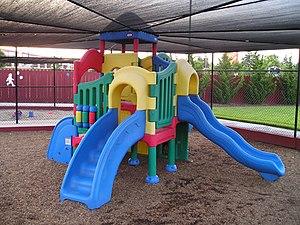
Un terrain ou une aire de jeux est un espace regroupant un ou plusieurs jeux pour enfants comme des toboggans, tourniquets, tape-culs et balançoires, généralement situés au sein de jardins publics, écoles, crèches, etc.